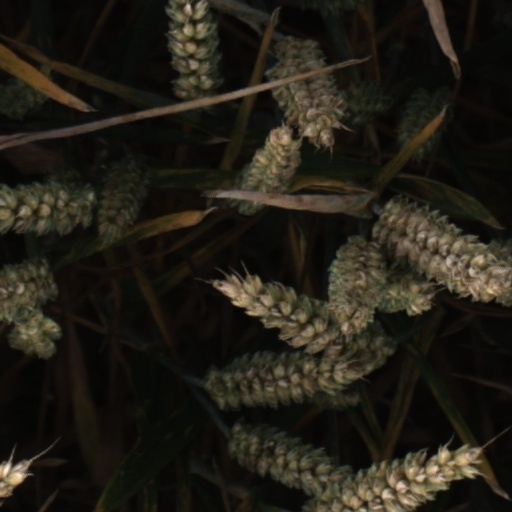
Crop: wheat